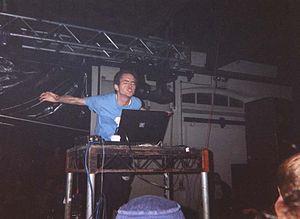
Bogdan Raczynski est un artiste américain d'origine polonaise de musique électronique rattaché au genre braindance.